MS Moby Zazà

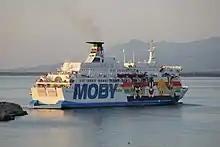
"MS Moby Zazà" in 2017

Following bankruptcy of former operator, SNCM, Moby Line bought the ferry to operate their new France to Corsica service, together with MV "Moby Corse". She started in June 2016, but suffered an electrical fire, whilst at Nice, in August 2016.